Joseph Sharts

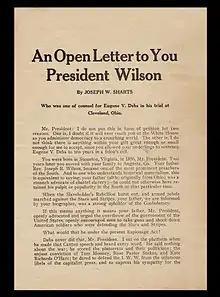
Front page of Sharts's 1919 "Open Letter to You, President Wilson," a 4-page leaflet of the Workers Defense Union.

During the early 1920s Sharts was the publisher and editor of "The Miami Valley Socialist," a weekly newspaper which covered contemporary political news and promulgated the ideas of the Socialist Party of America (SPA). In this role he was instrumental in rebuilding the Socialist Party of Ohio, which had been shattered and nearly obliterated in the 1919 split of the left wing to form new Communist political organizations.